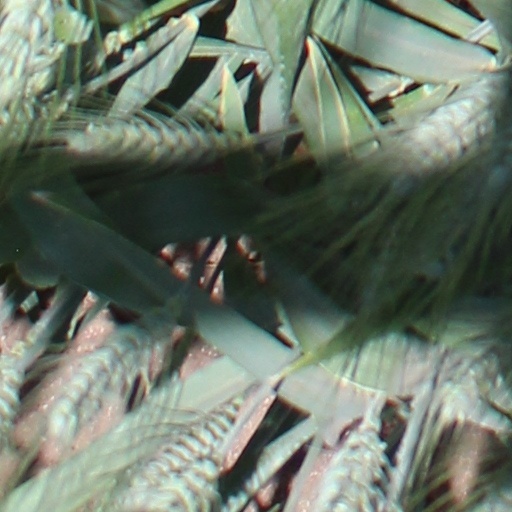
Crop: wheat